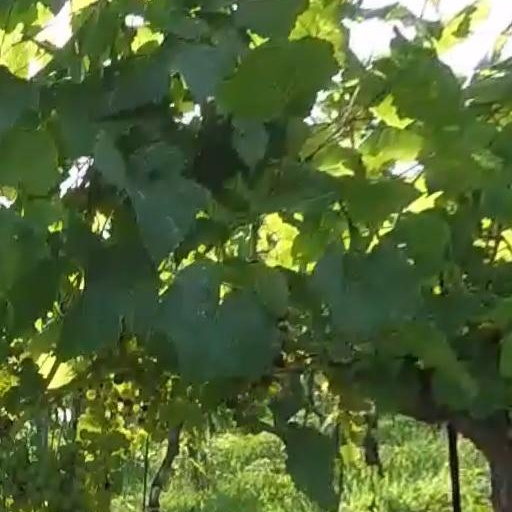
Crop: grape